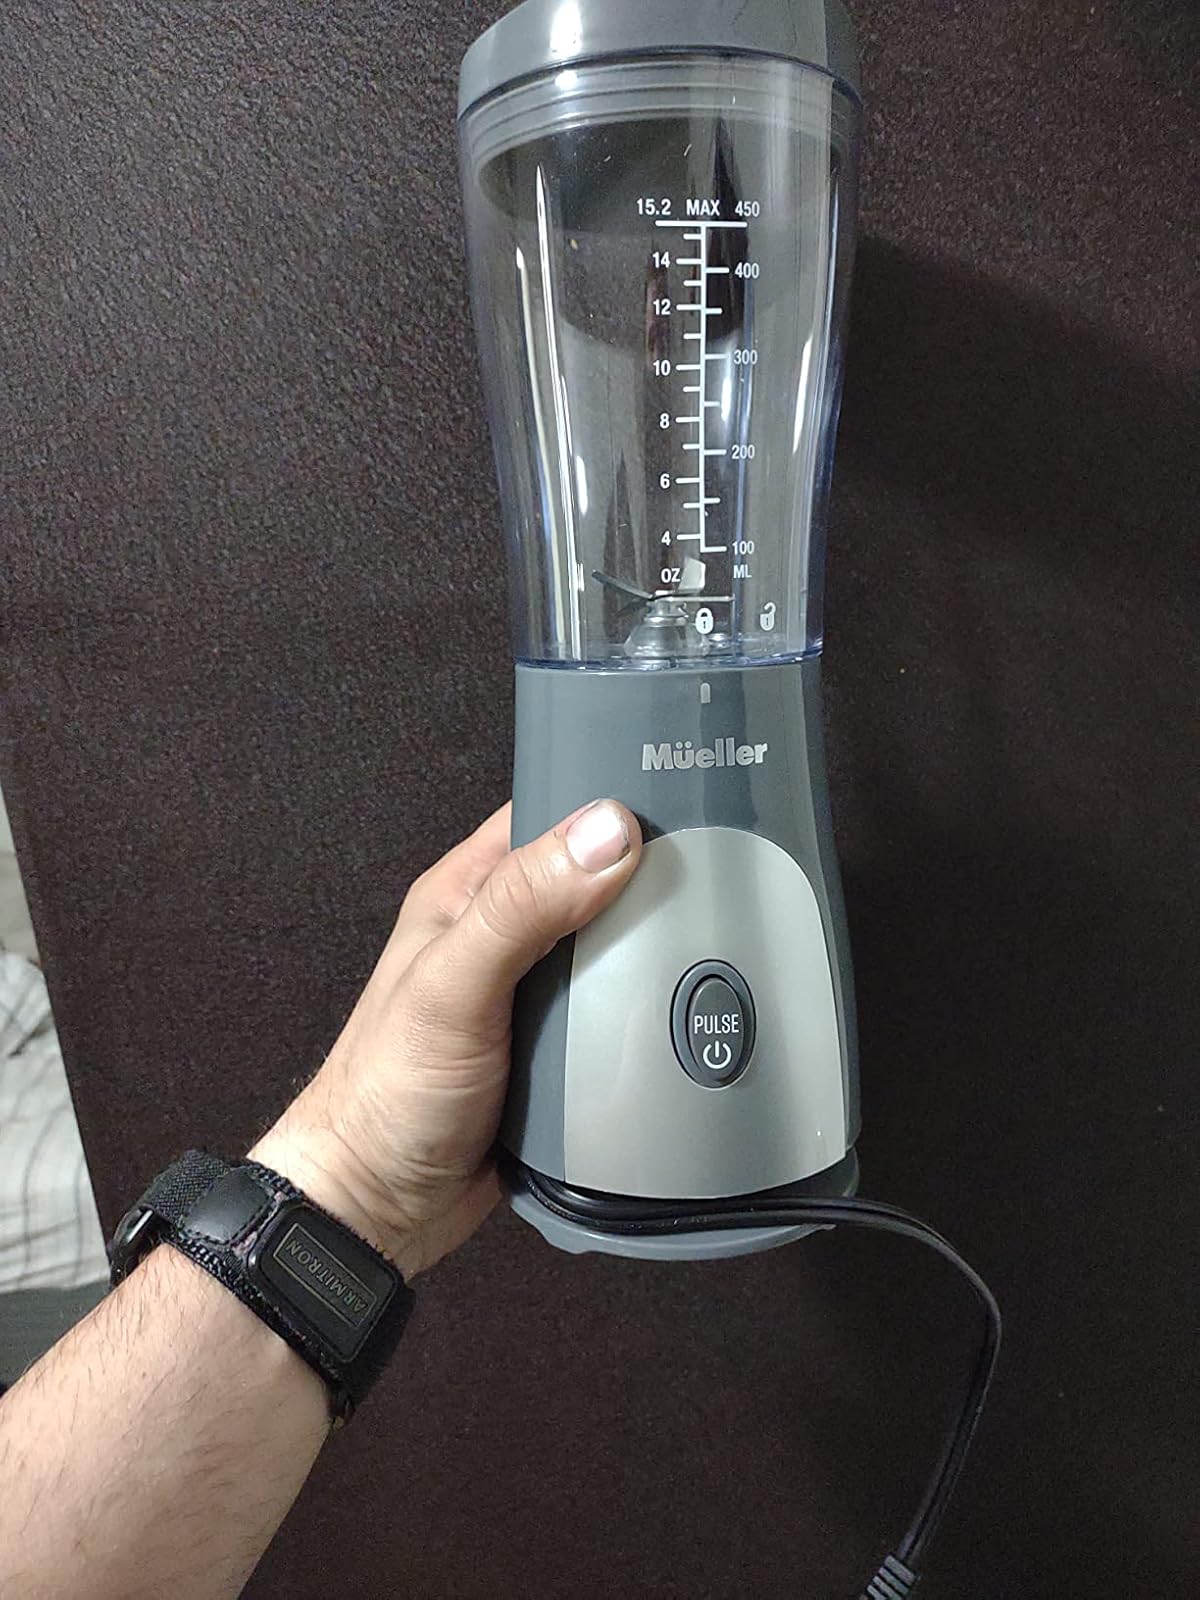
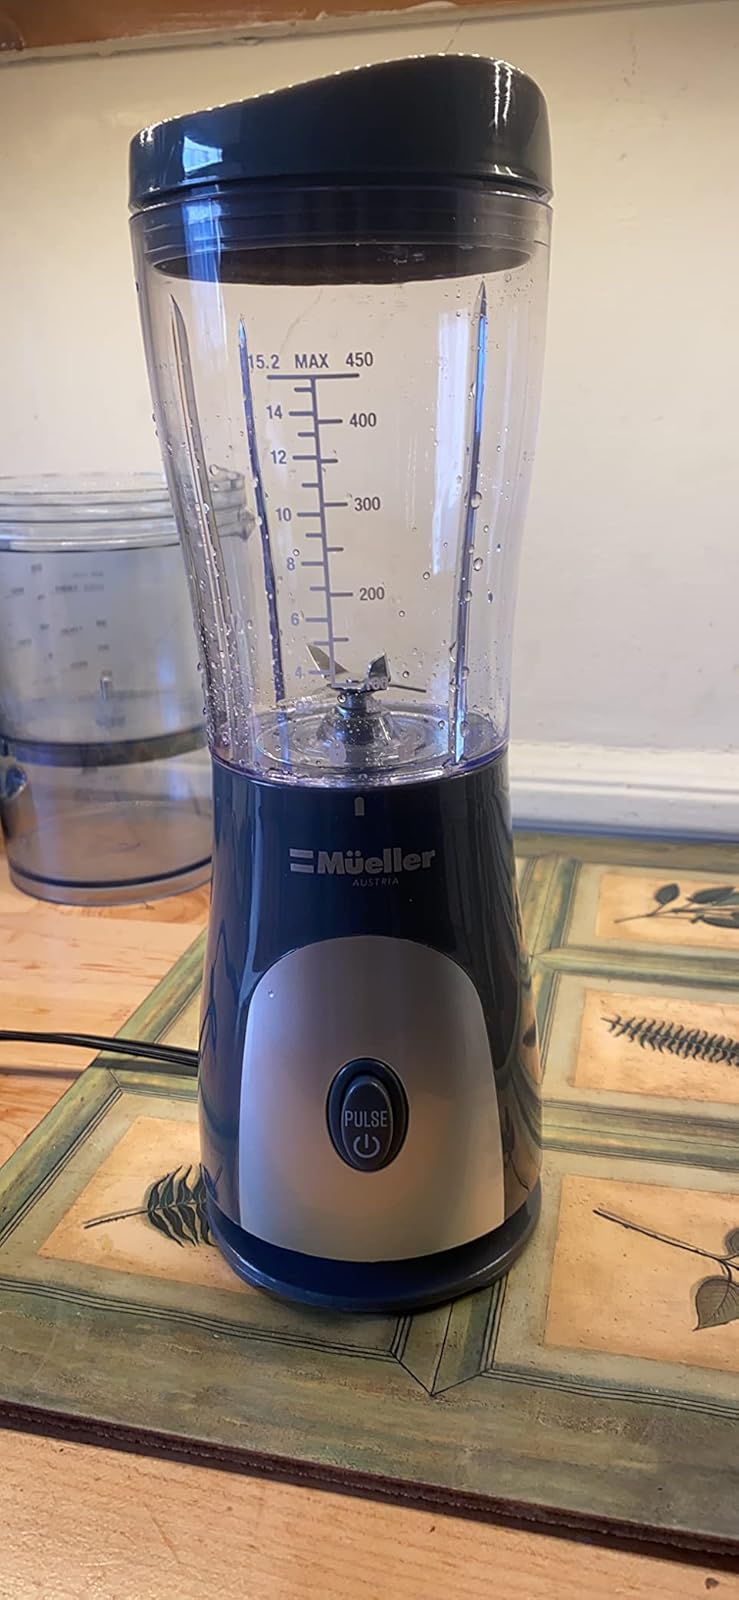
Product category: items_blender
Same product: yes